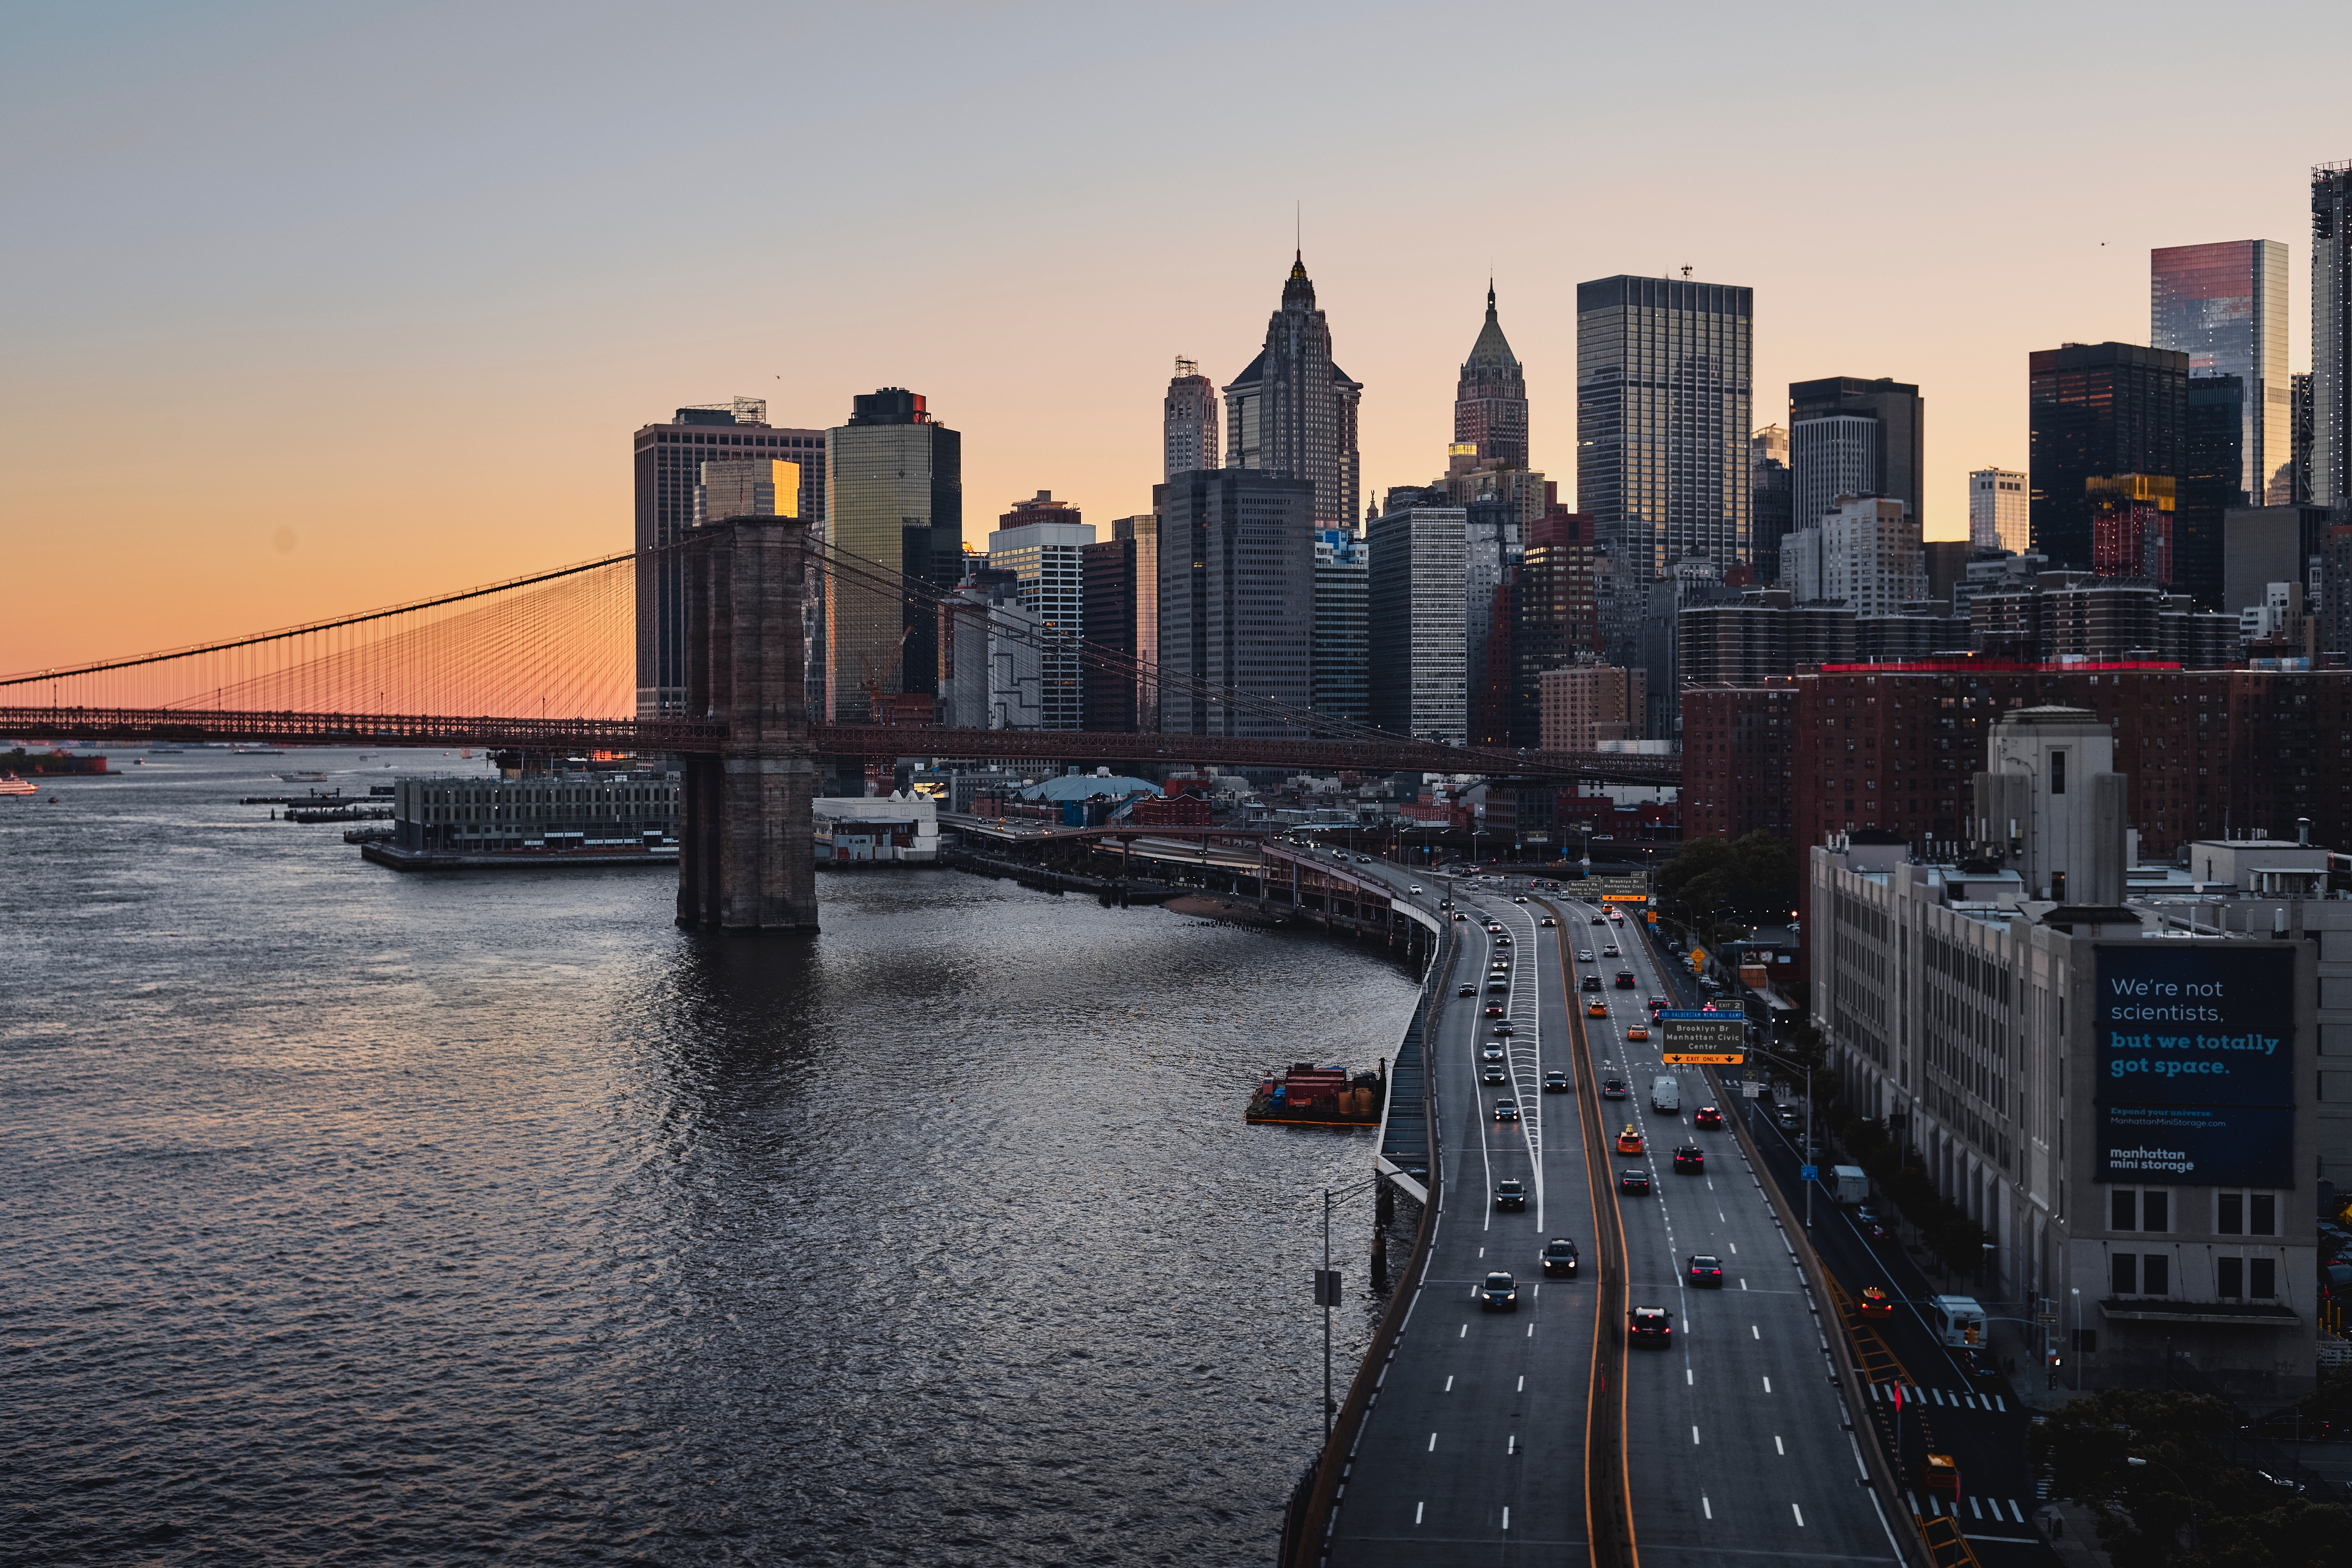
horizon, sunset, bridge, skyline, morning, city, skyscraper, cityscape, downtown, dusk, evening, reflection, metropolis, urban area, geographical feature, human settlement, metropolitan area